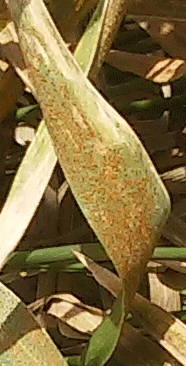
Label: Wheat___Brown_Rust